Sleepy Hollow Country Club

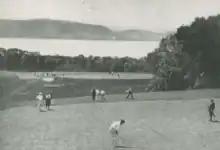
Golfing at the club, c. 1920

The club currently has and a 27-hole golf course with tree-limb footbridges. Facilities include the main clubhouse, a pool complex, ten Har-Tru tennis courts, four aluminum heated platform tennis courts, four squash courts, eighteen guest rooms, skeet and trap areas, a 45-horse boarding facility, twenty paddocks, a large indoor riding arena, pro shops for golf and paddle sports, a fitness complex, the golf course and practice range (non-contributing), outdoor riding rings, stables, and a carriage house. Youth activities include golf, tennis, squash and riding. The clubhouse has three dining rooms, and altogether the club can hold 400 guests. The club currently has 570 members, and a staff consisting of 60 year-round employees and 200 during the height of the season. The stables have a tack room, fifty stalls, and two indoor arenas, and they host the Sleepy Hollow Stable and Riding Academy. The club's gross revenue is $12 million; of it, $2.5 million is from food and beverage sales. The club property surrounds Saint Mary's Episcopal Church on three sides and slopes upwards east from U.S. Route 9. The clubhouse, which is open through every season of the year, sits on a wide central plateau. Notable early members included George G. Haven, V. Everit Macy, George W. Perkins, Moses Taylor, Oakleigh Thorne, and Frank Vanderlip; notable current members include Bill Murray, James Patterson, and several members of the Rockefeller family.